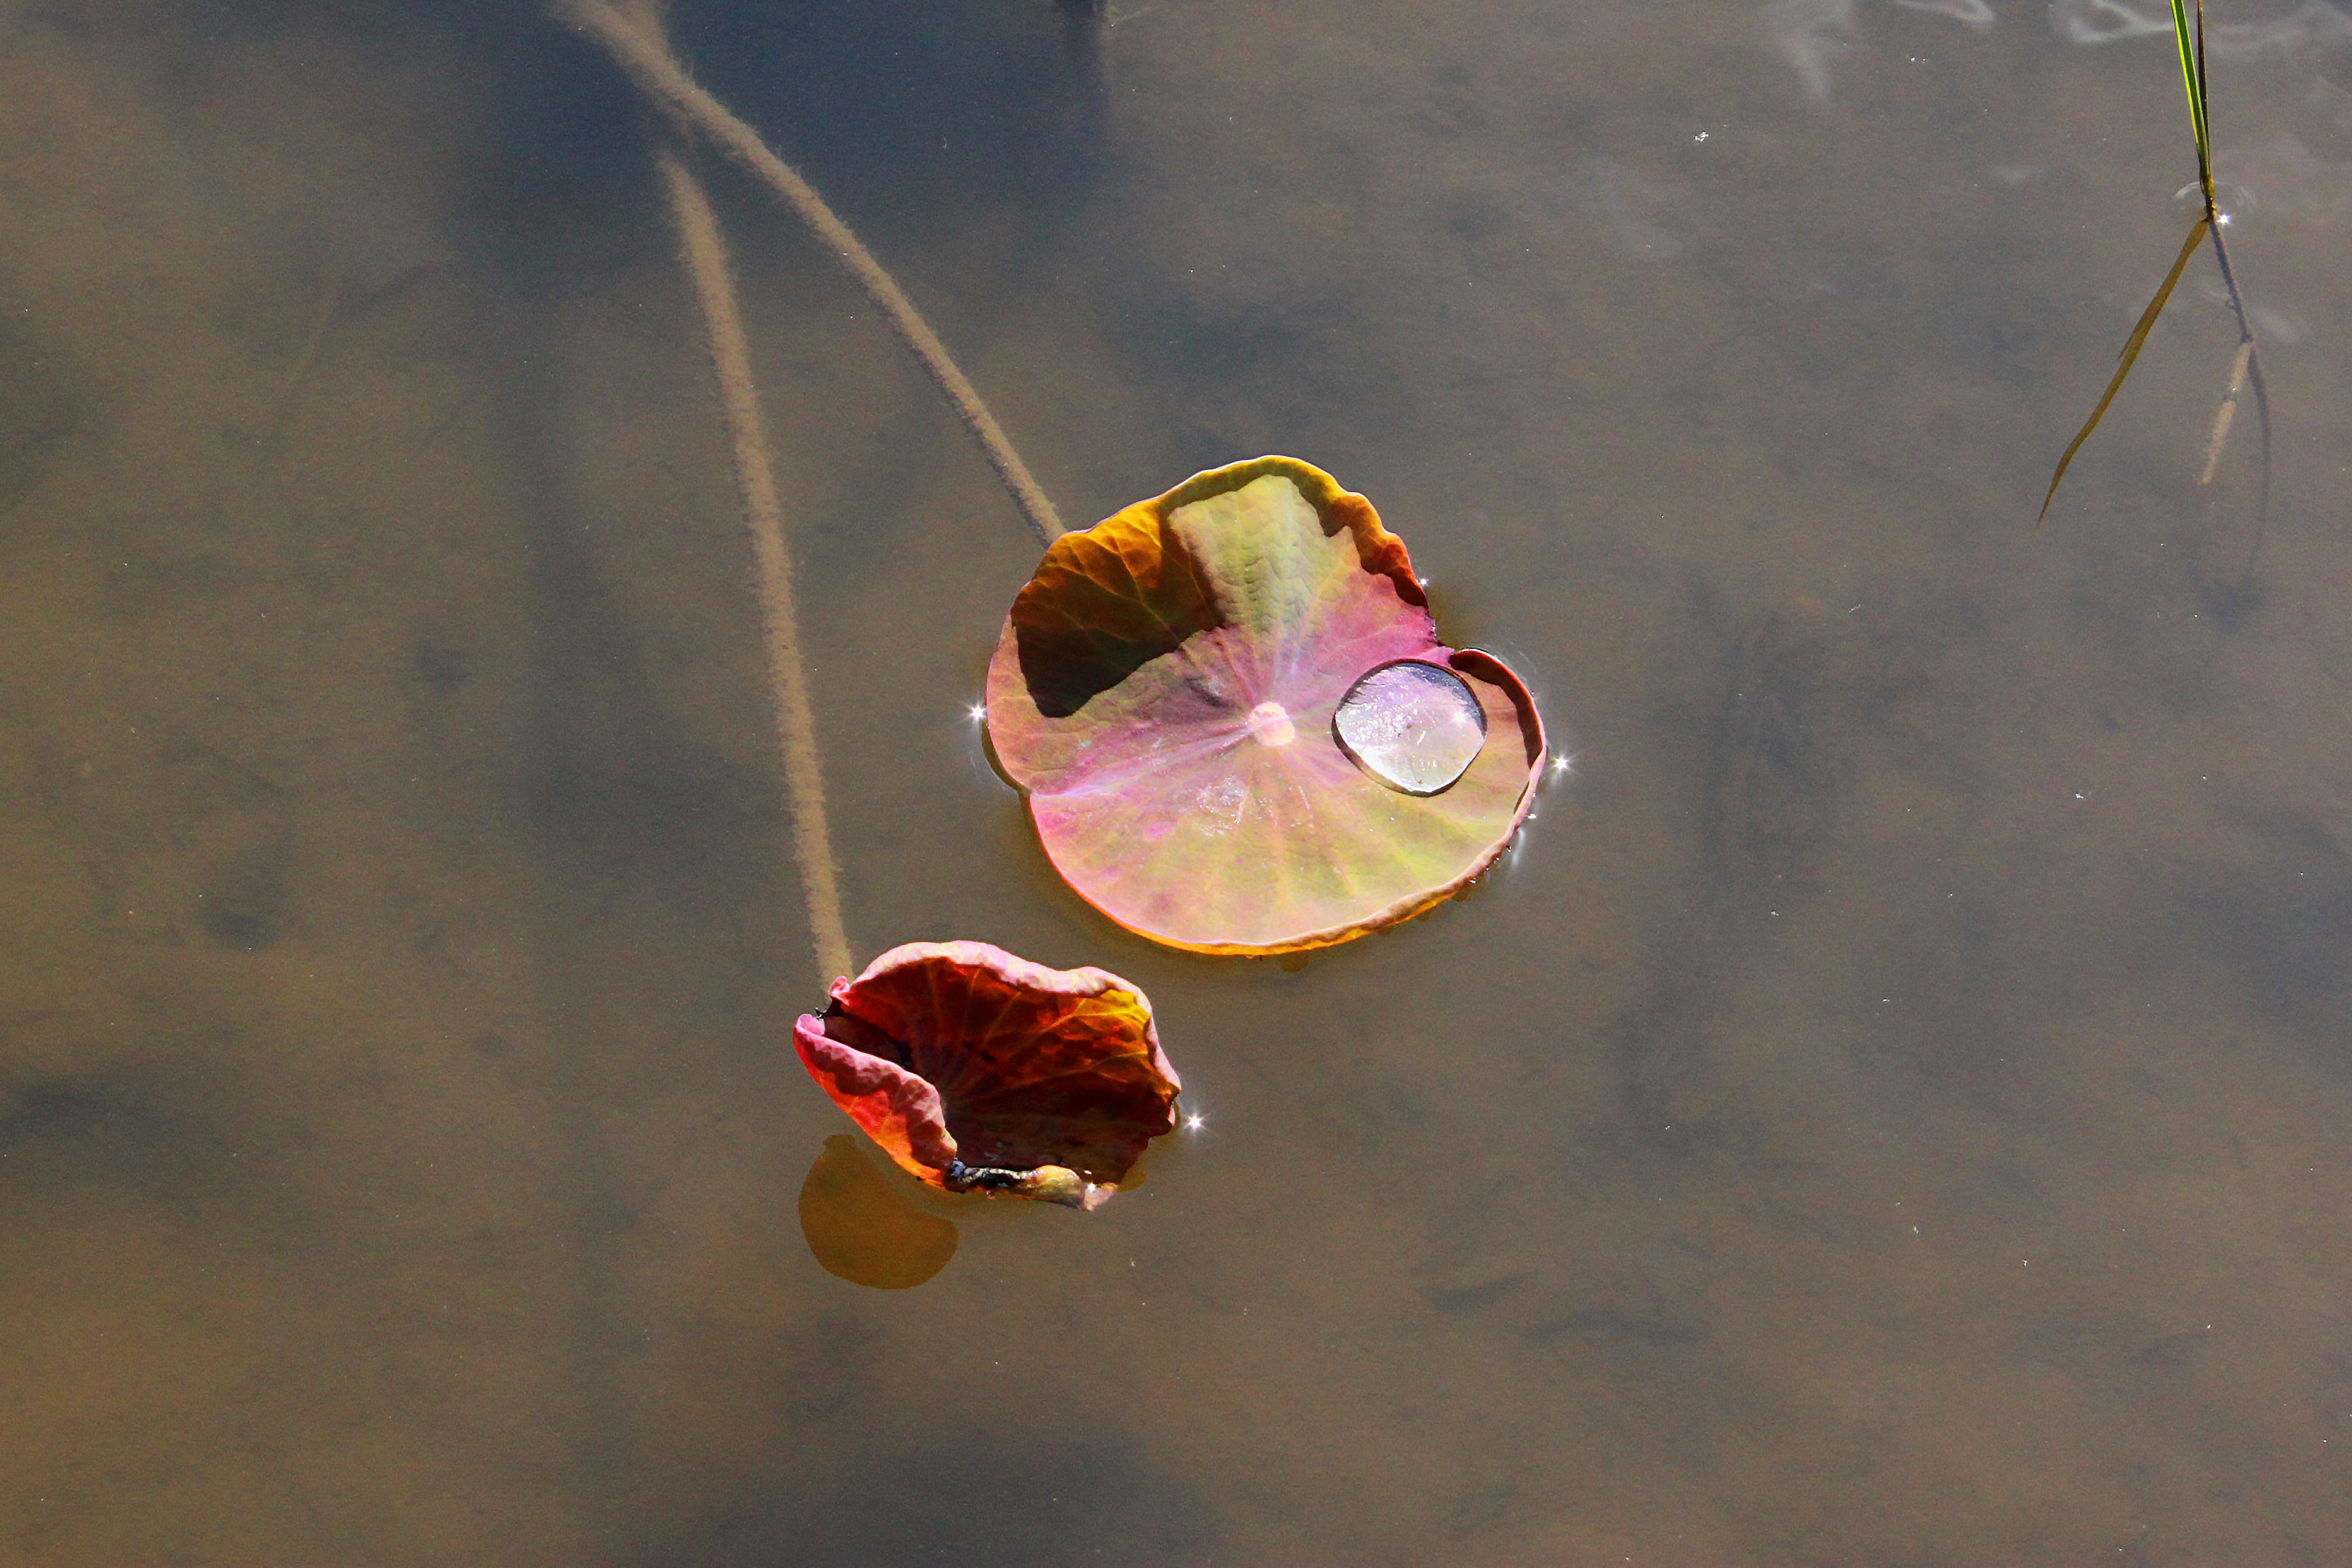
nature, plant, leaf, flower, petal, lake, reflection, red, color, yellow, flora, plants, close up, lotus leaf, macro photography, water plant, trickle